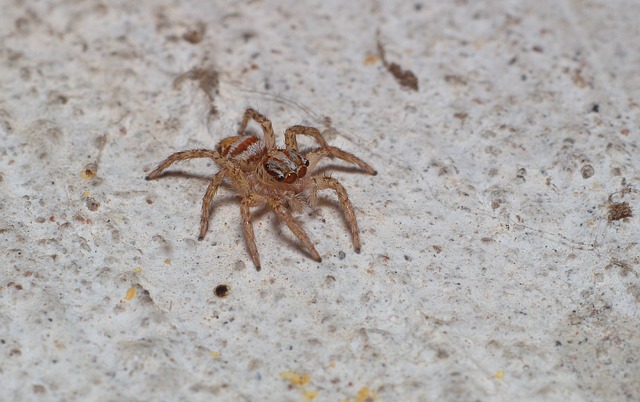
Label: ragno